Giovanni Gaibazzi

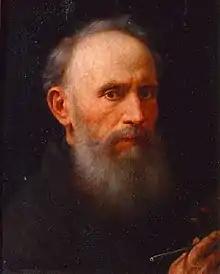
Giovanni Gaibazzi

Giovanni Gaibazzi (1808 – 1888) was an Italian painter, depicting mythologic and sacred subjects, as well as portraits.